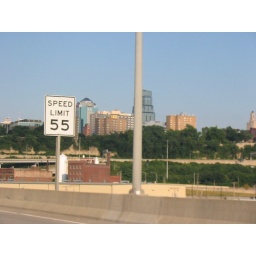
yes, i was taking photos in a moving car and the speed limit sign got in the way! err...